Tahquamenon Falls State Park

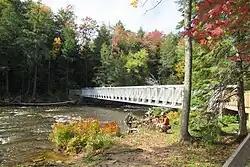
Ronald A. Olson Island Bridge

In September 2021, the Tahquamenon Falls State Park installed a bridge to the island at the lower falls to allow easy access for people with disabilities. Before adding this new feature, the island was only accessible by rowboat. The $250,000 pedestrian bridge can handle 4,000 pounds, includes railings, and provides views of angles of the running water that have not been seen before. Four aluminum sections that comprise the bridge came from Florida. To reach the remote location, a helicopter brought all four sections to the falls. Skilled contractors were then able to bolt all four parts together. Keeping the beauty of nature in mind, the bridge was constructed so that it would not obstruct the scenery of the falls.